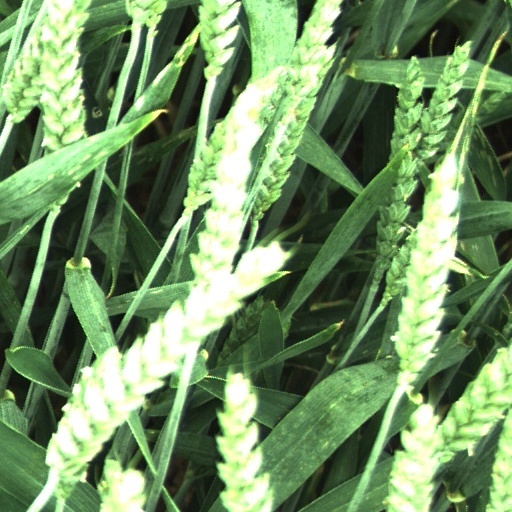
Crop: wheat